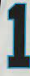
Number: 1